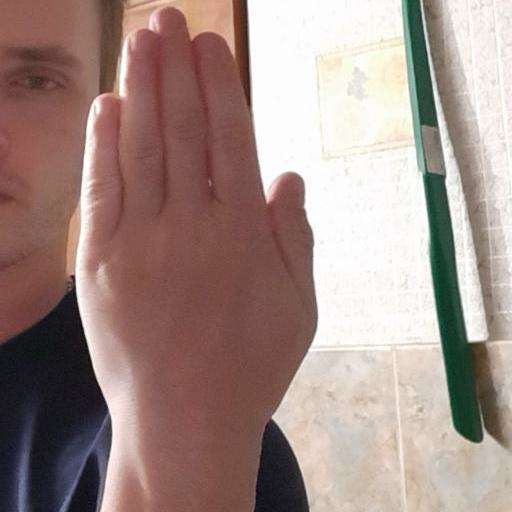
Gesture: stop_inverted